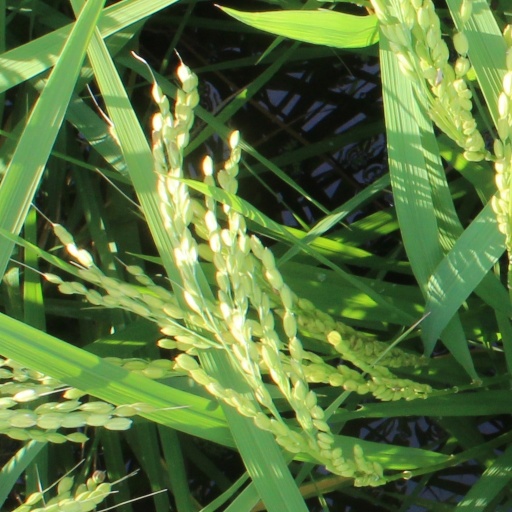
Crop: rice